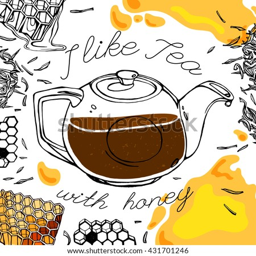
hand drawn tea time image in artistic style .